Meritxell Batet

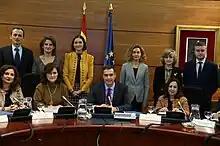
While she was minister, Batet was part of the National Security Council.

In June 2018, following the motion of censure that the PSOE presented against the PP government of Mariano Rajoy, which was approved by the Congress of Deputies on 1 June, the new Spanish Prime Minister, Pedro Sánchez, appointed her as a minister in the new Spanish government.